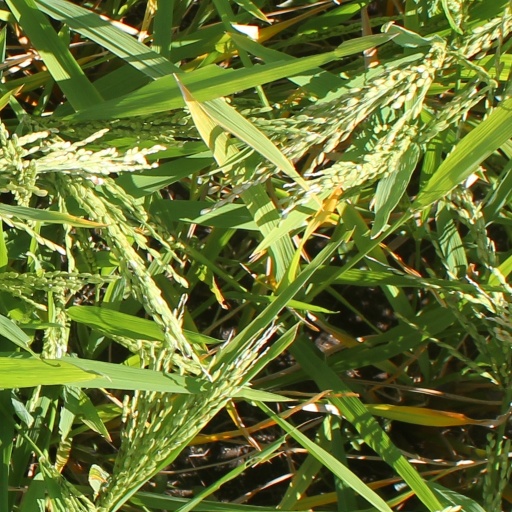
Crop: rice